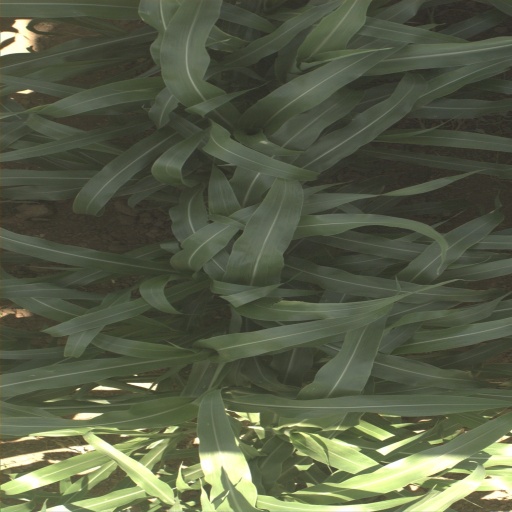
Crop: sorghum